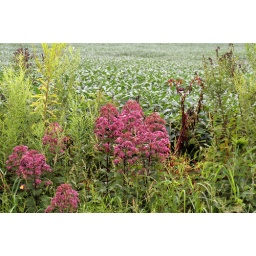
butterflies in the flowers